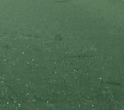
Surface type: asphalt